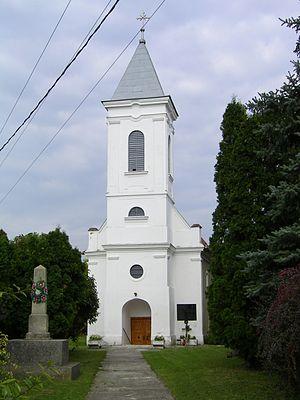
Pécsdevecser est un village et une commune du comitat de Baranya en Hongrie.